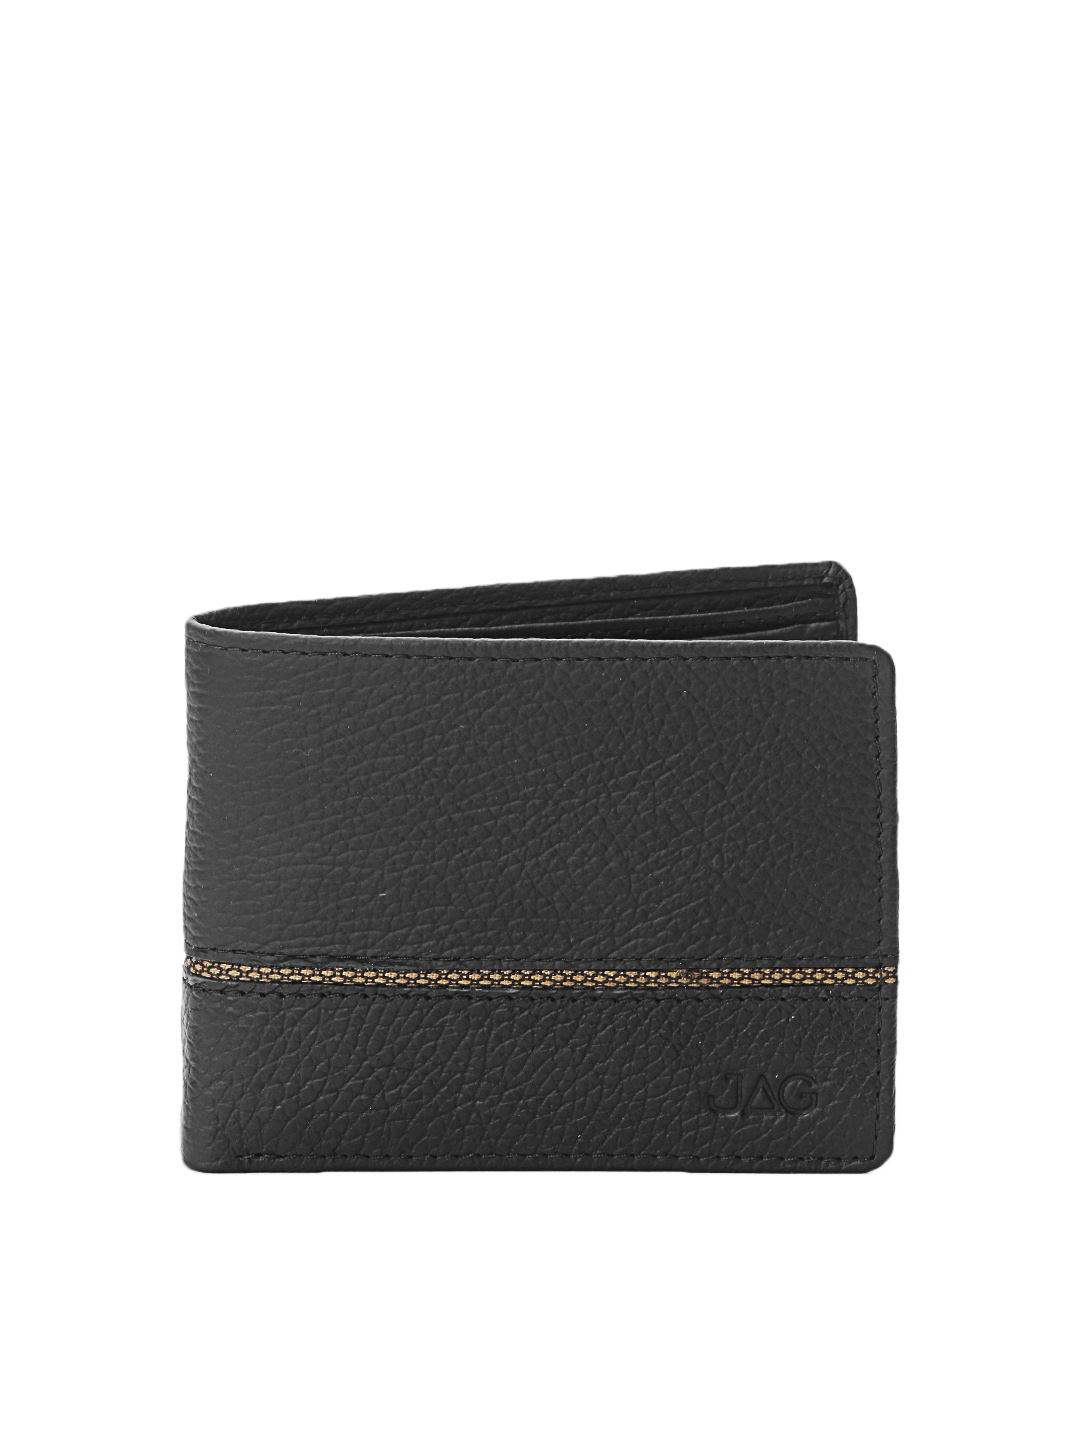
JAG Men Black Leather Wallet
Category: Accessories / Wallets / Wallets
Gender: Men
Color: Black
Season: Summer 2012
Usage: Casual